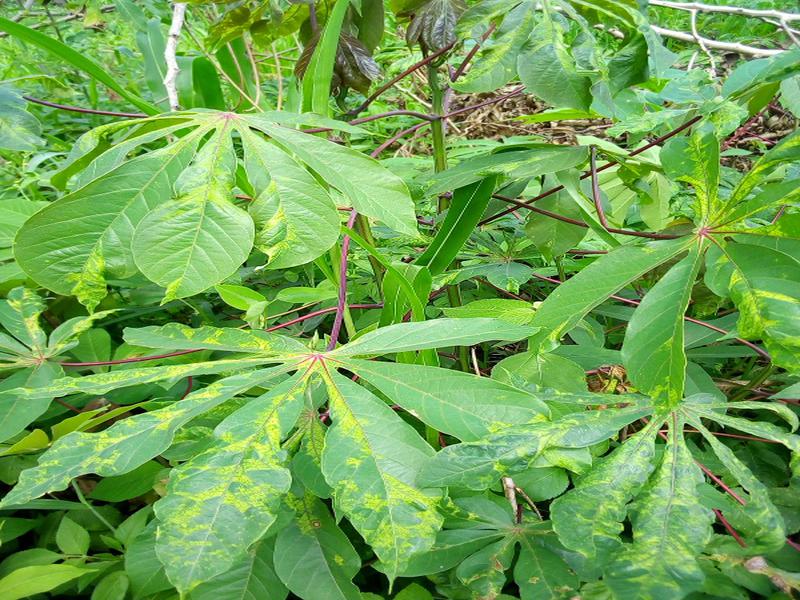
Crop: cassava
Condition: mosaic_disease